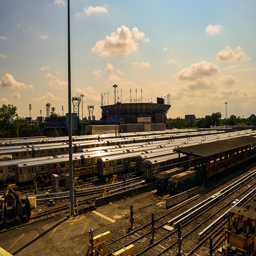
A train yard with trains coming and going.
A train yard that has several trains parked in it
Multiple trains parked along multiple tracks in a train yard.
A train yard with a lot of trains and carriages parked on tracks.
Looking across a train yard at a stadium in the distance